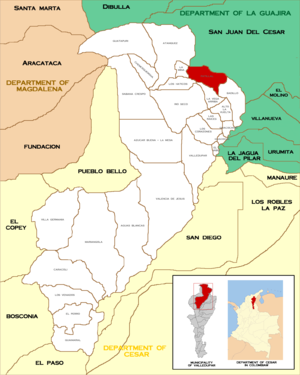
Patillal est un village et un corregimiento, dans la municipalité de Valledupar en Colombie, dans le département de Cesar. La ville est située au pied de la Sierra Nevada de Santa Marta sur un terrain semi-aride.